Bob Johnson (Australian footballer, born 1902)

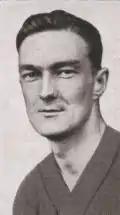

Robert C. Johnson (27 June 1902 – 26 January 1981) was an Australian rules footballer who played for Melbourne in the Victorian Football League (VFL). His son Bob followed in his footsteps and played for the club in the 1950s.